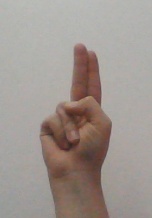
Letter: taa